Silent film

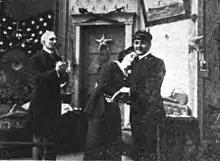
A still from "Saved from the Titanic" (1912), which featured survivors of the disaster. It is now among those considered a lost film.

The vast majority of the silent films produced in the late 19th and early 20th centuries are considered lost. According to a September 2013 report published by the United States Library of Congress, some 70 percent of American silent feature films fall into this category. There are numerous reasons for this number being so high. Some films have been lost unintentionally, but most silent films were destroyed on purpose. Between the end of the silent era and the rise of home video, film studios would often discard large numbers of silent films out of a desire to free up storage in their archives, assuming that they had lost the cultural relevance and economic value to justify the amount of space they occupied. Additionally, due to the fragile nature of the nitrate film stock which was used to shoot and distribute silent films, many motion pictures have irretrievably deteriorated or have been lost in accidents, including fires (because nitrate is highly flammable and can spontaneously combust when stored improperly). Examples of such incidents include the 1965 MGM vault fire and the 1937 Fox vault fire, both of which caused catastrophic losses of films. Many such films not completely destroyed survive only partially, or in badly damaged prints. Some lost films, such as "London After Midnight" (1927), lost in the MGM fire, have been the subject of considerable interest by film collectors and historians.